Siward, Earl of Northumbria

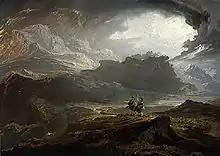
Anachronistic early 19th-century depiction by John Martin of Mac Bethad (centre-right) watching Siward's Northumbrian army approaching (right)

The purpose of Siward's invasion is unclear, but it may be related to the identity of the "Máel Coluim" (Malcolm) mentioned in the sources. The early 12th-century chronicle attributed to John of Worcester, probably using an earlier source, wrote that Siward defeated Macbeth and made "Máel Coluim, son of the king of the Cumbrians" a king ("Malcolmum, regis Cumbrorum filium, ut rex jusserat, regem constituit"). The identity of Máel Coluim and the reasons for Siward's help are controversial. The traditional historical interpretation was that "Máel Coluim" is Máel Coluim mac Donnchada, known sometimes today as Malcolm III or Malcolm Canmore, and that Siward was attempting to oust Macbeth in his favour.